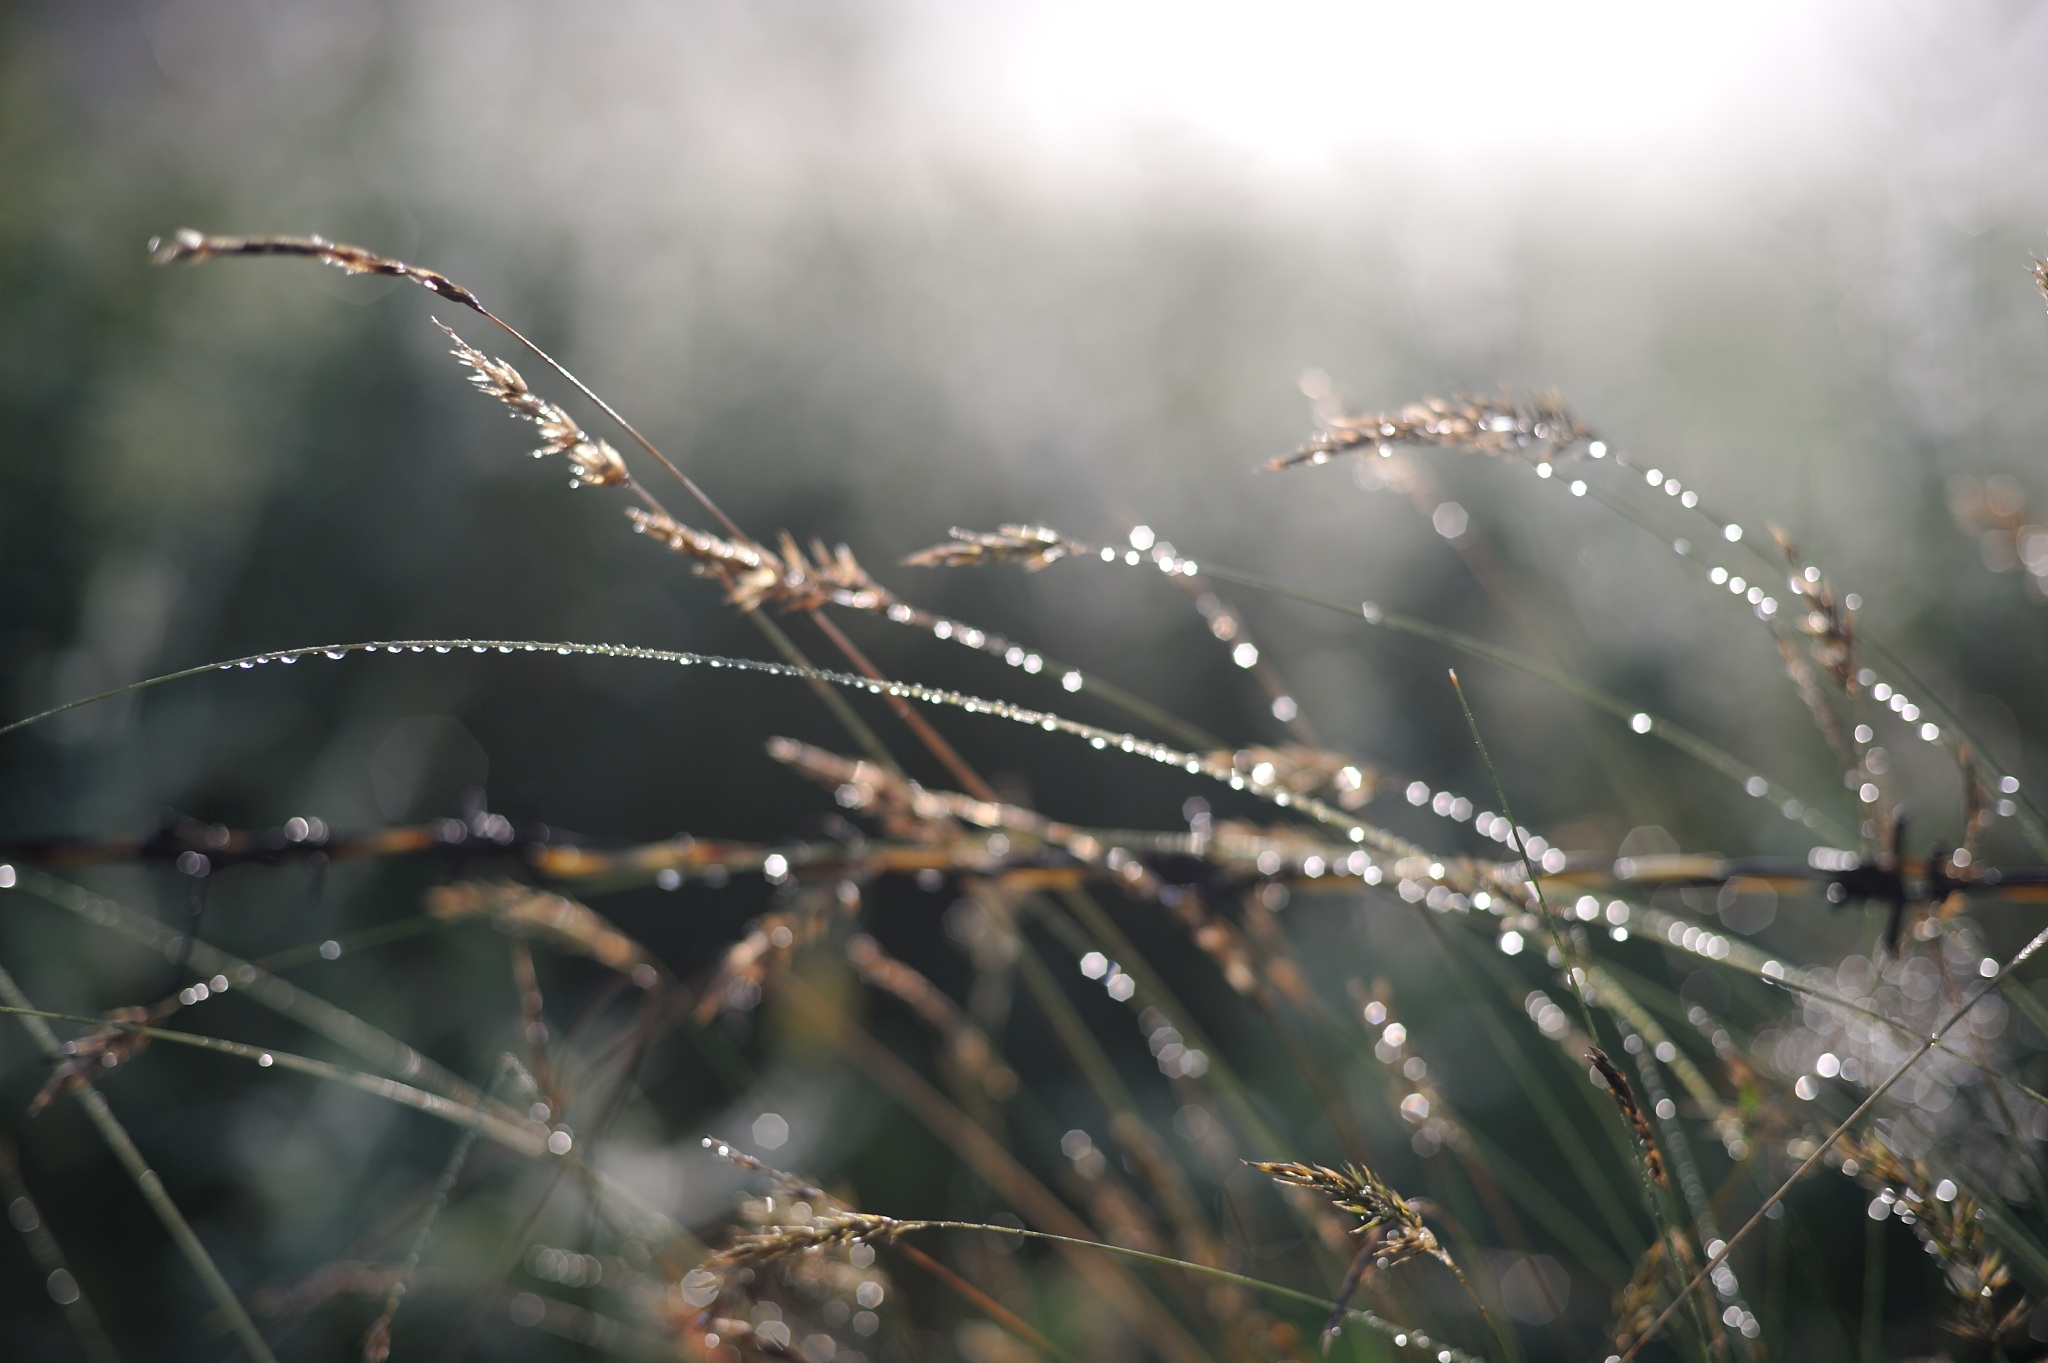
tree, water, nature, grass, branch, snow, winter, dew, plant, photography, sunlight, morning, leaf, flower, frost, natural, autumn, weather, season, twig, close up, plateau, moisture, freezing, macro photography, the morning dew, atmospheric phenomenon, grass family, plant stem, thorns spines and prickles